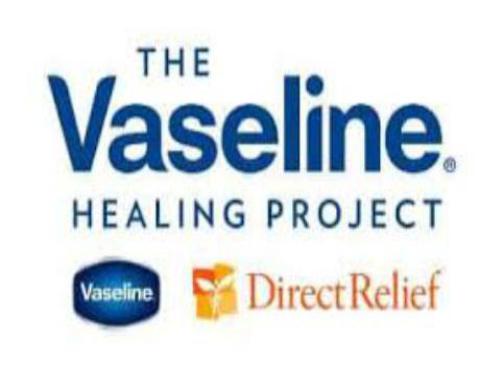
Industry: Necessities